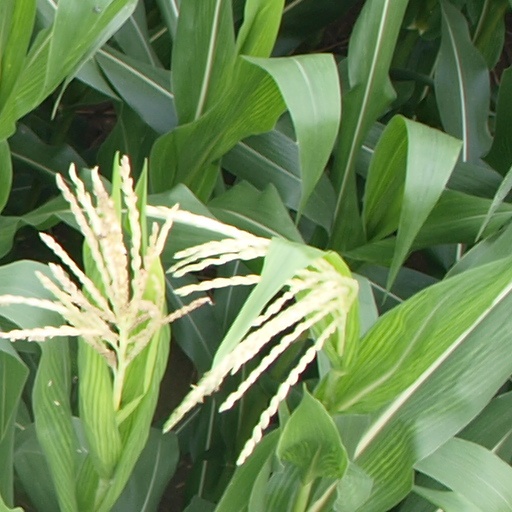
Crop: maize; corn